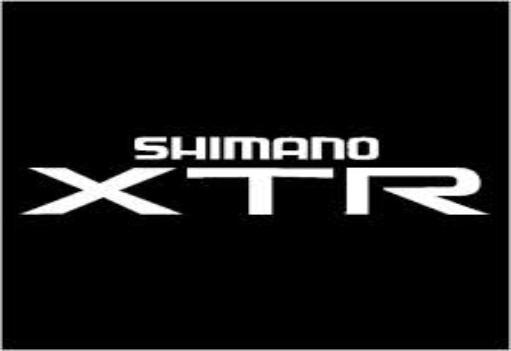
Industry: Others